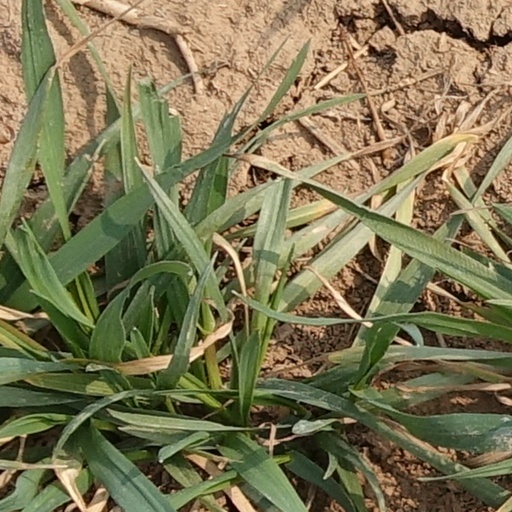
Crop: wheat